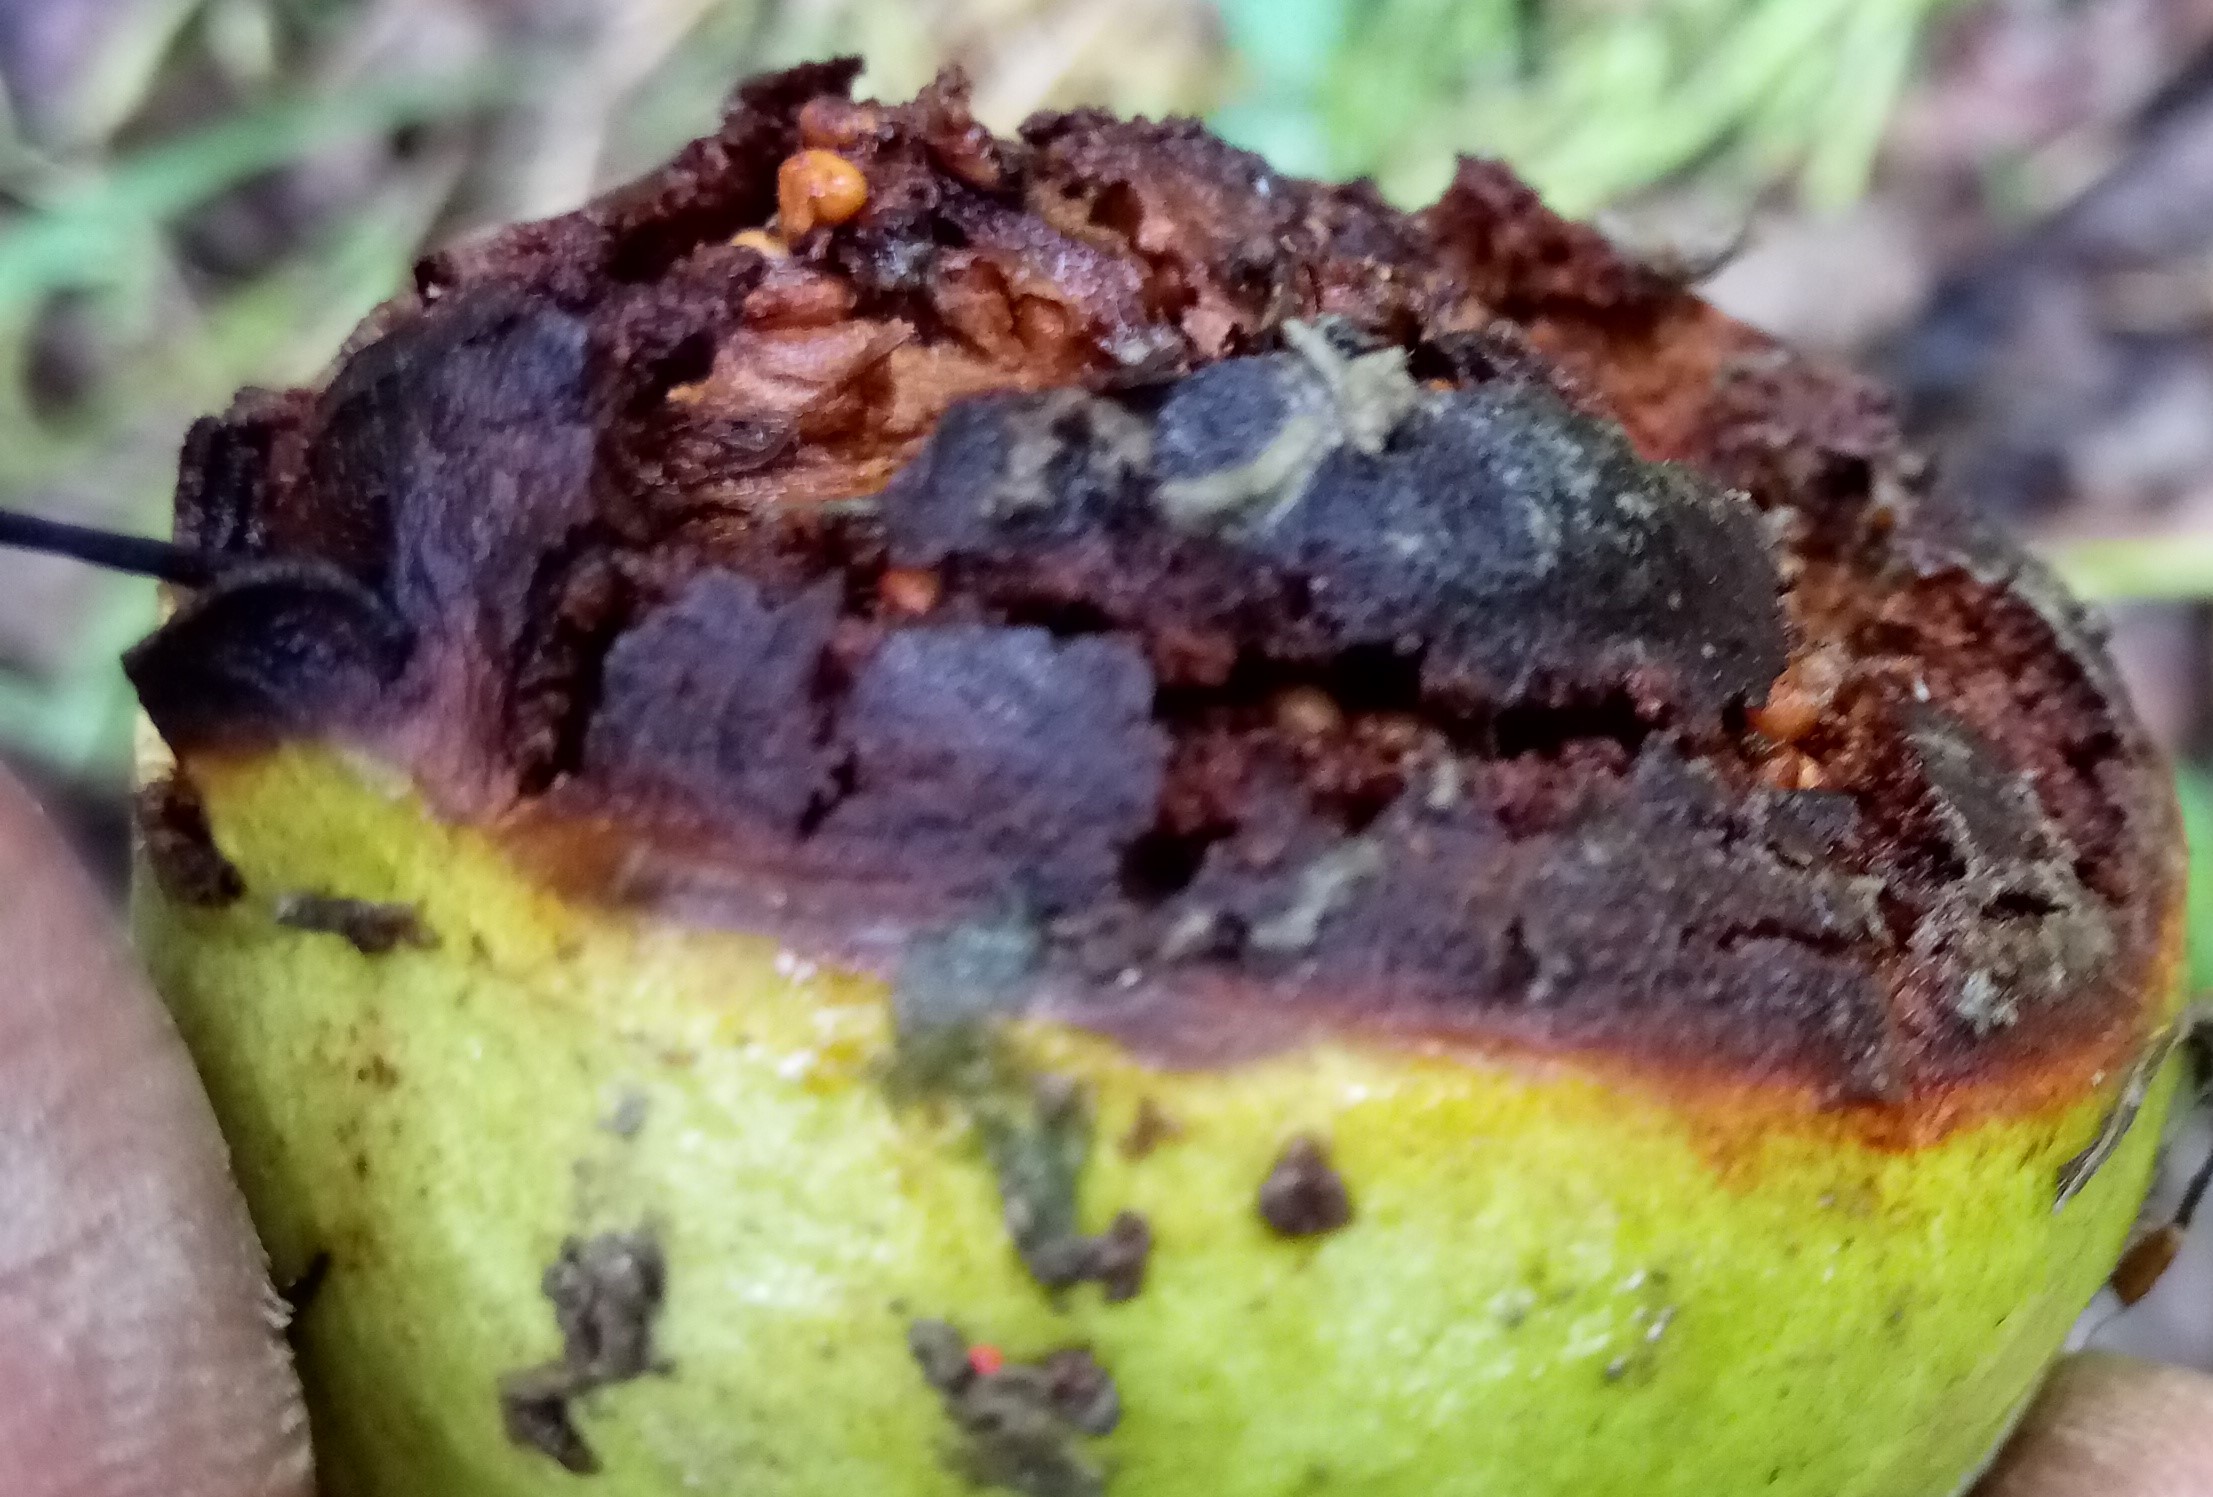
Label: Phytopthora